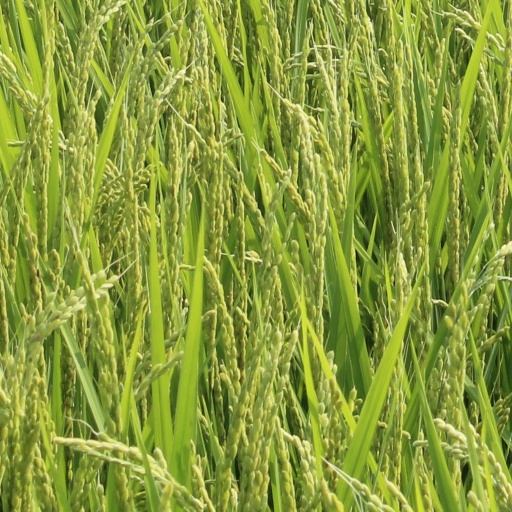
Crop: rice